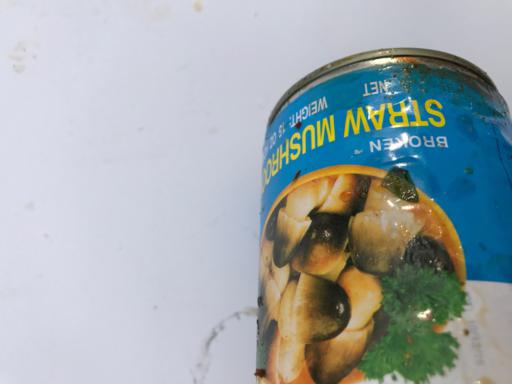
Waste category: metal